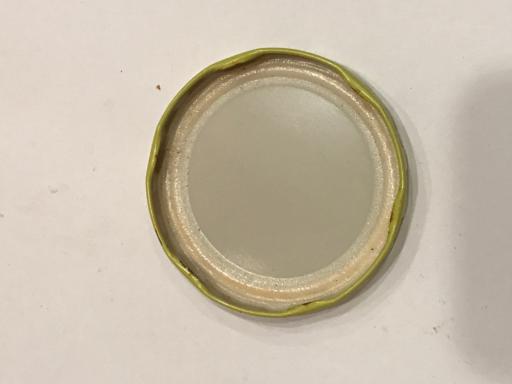
Label: metal